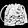
Label: Bag